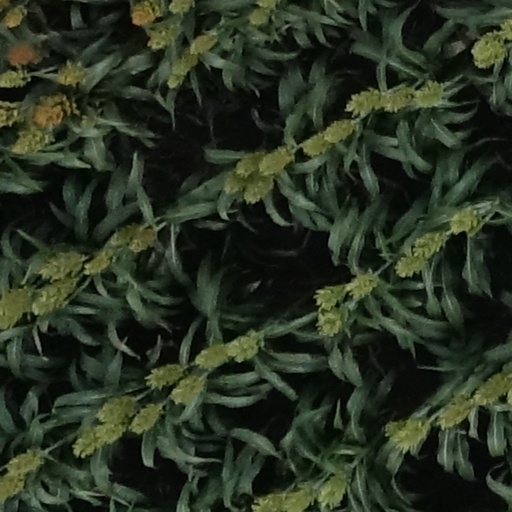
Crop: sorghum